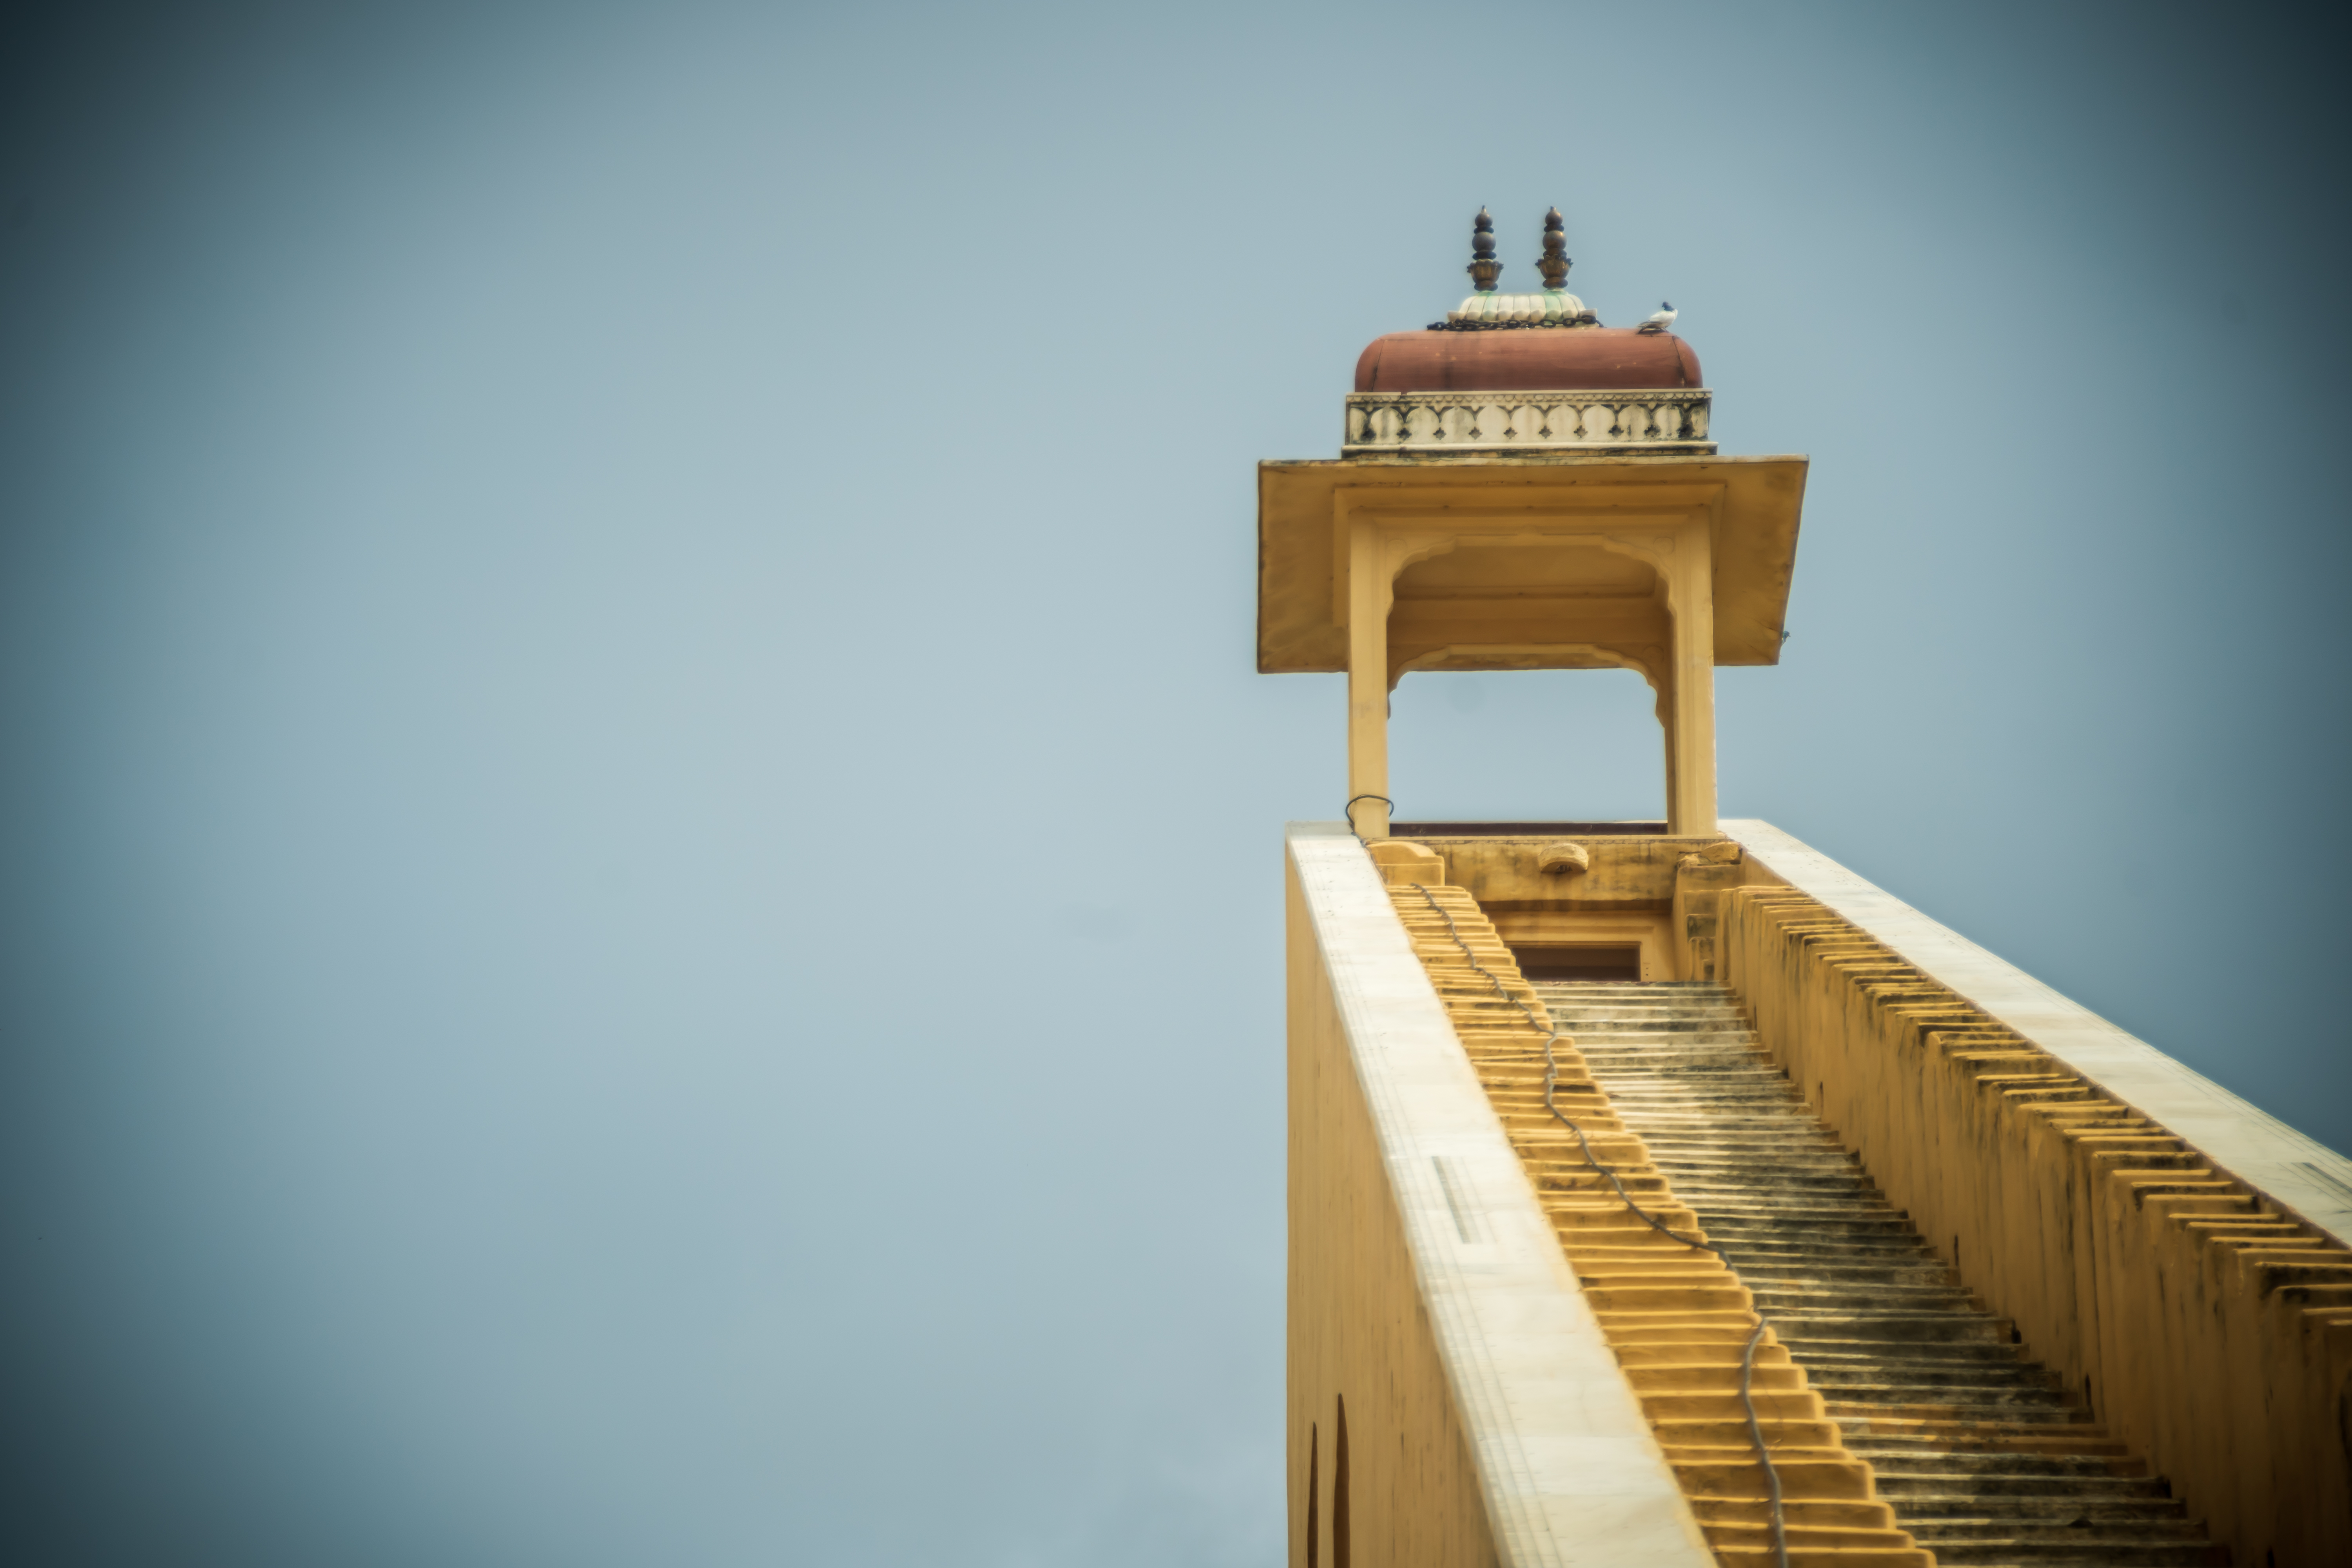
jaipur, abstract, ancient, architect, architecture, asia, asian, astrology, astronomical, astronomy, attractions, building, culture, destination, exterior, extraordinary, famous, fantastic, great, heritage, historical, history, horizontal, india, indian, instrument, jantar, landmark, mantar, monument, observation, observatory, old, outdoor, rajasthan, retro, science, scientist, sky, stars, stone, structure, time, tourism, tourist, tower, traditional, travel, unique, wandering, stairs, wall, wood